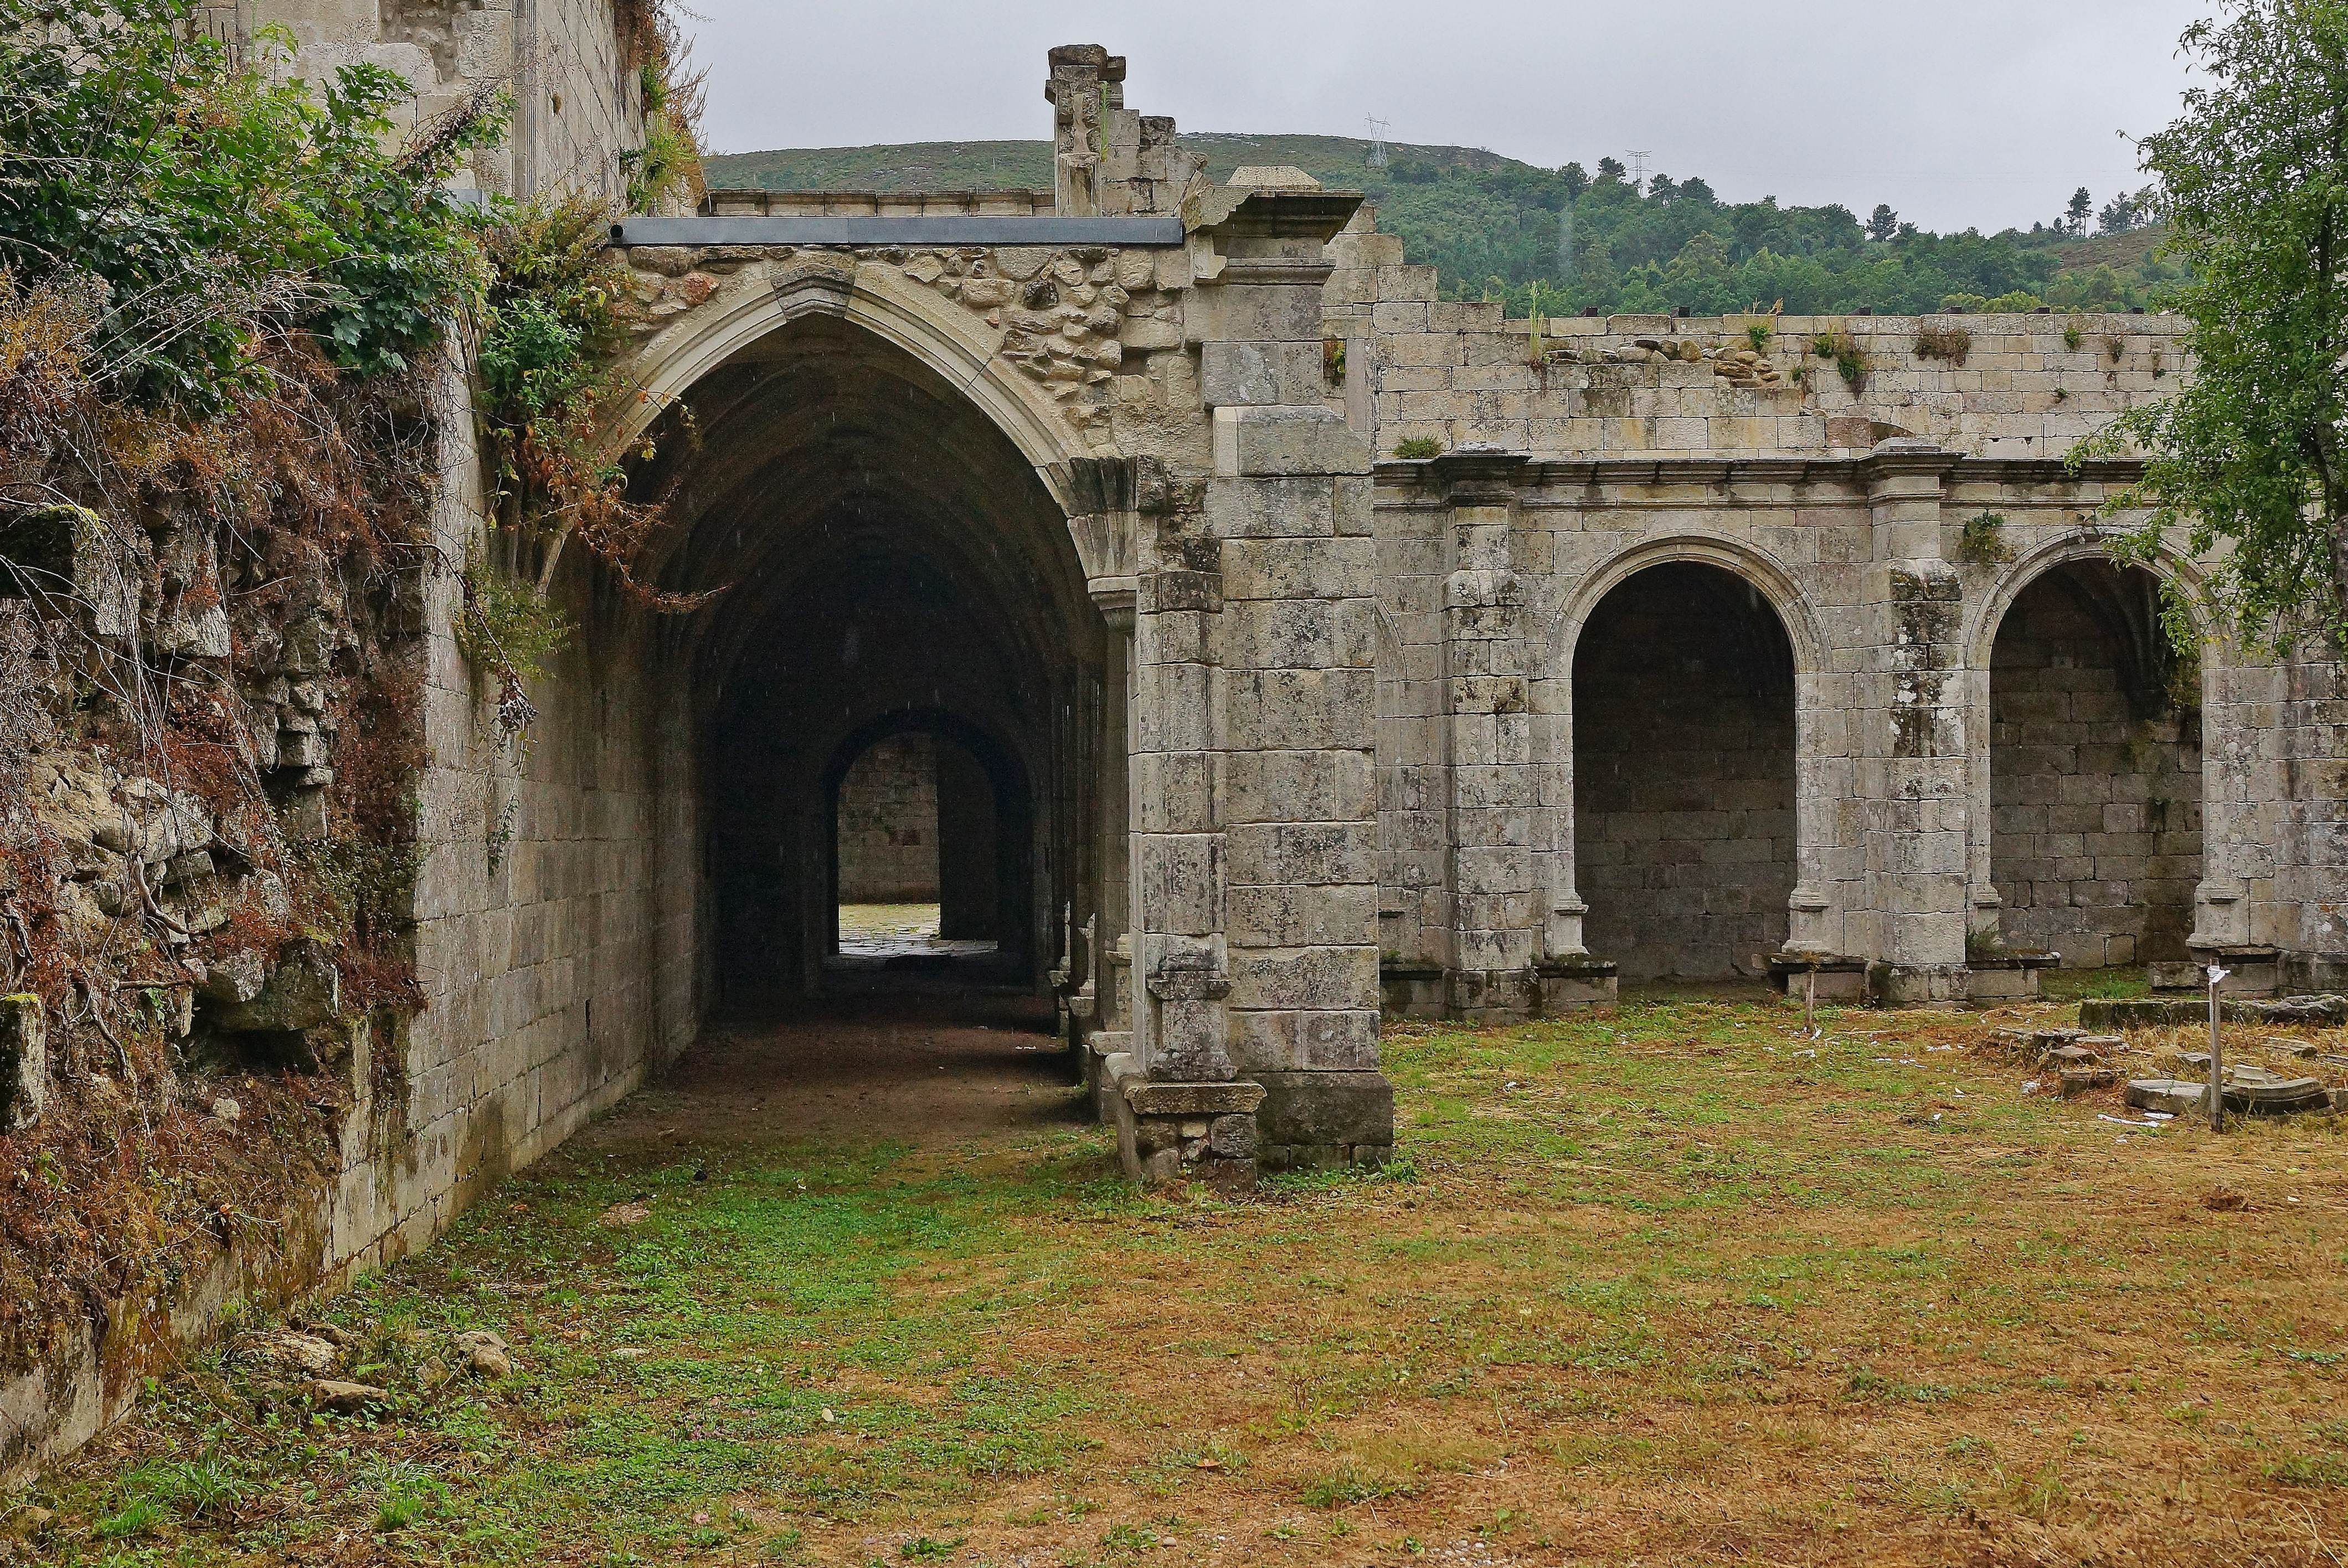
landscape, bridge, building, photo, arch, chapel, fortification, place of worship, spain, ruins, monastery, galicia, history, paisajes, abbey, a77, espana, melon, g, ggl1, gaby1, xovesphoto, ourense, orense, xelodegalicia, sonya77v, sonyslta77v, monasteriosantamar ademel n, gabrielcoru a, aqueduct, historic site, ancient history, ancient roman architecture